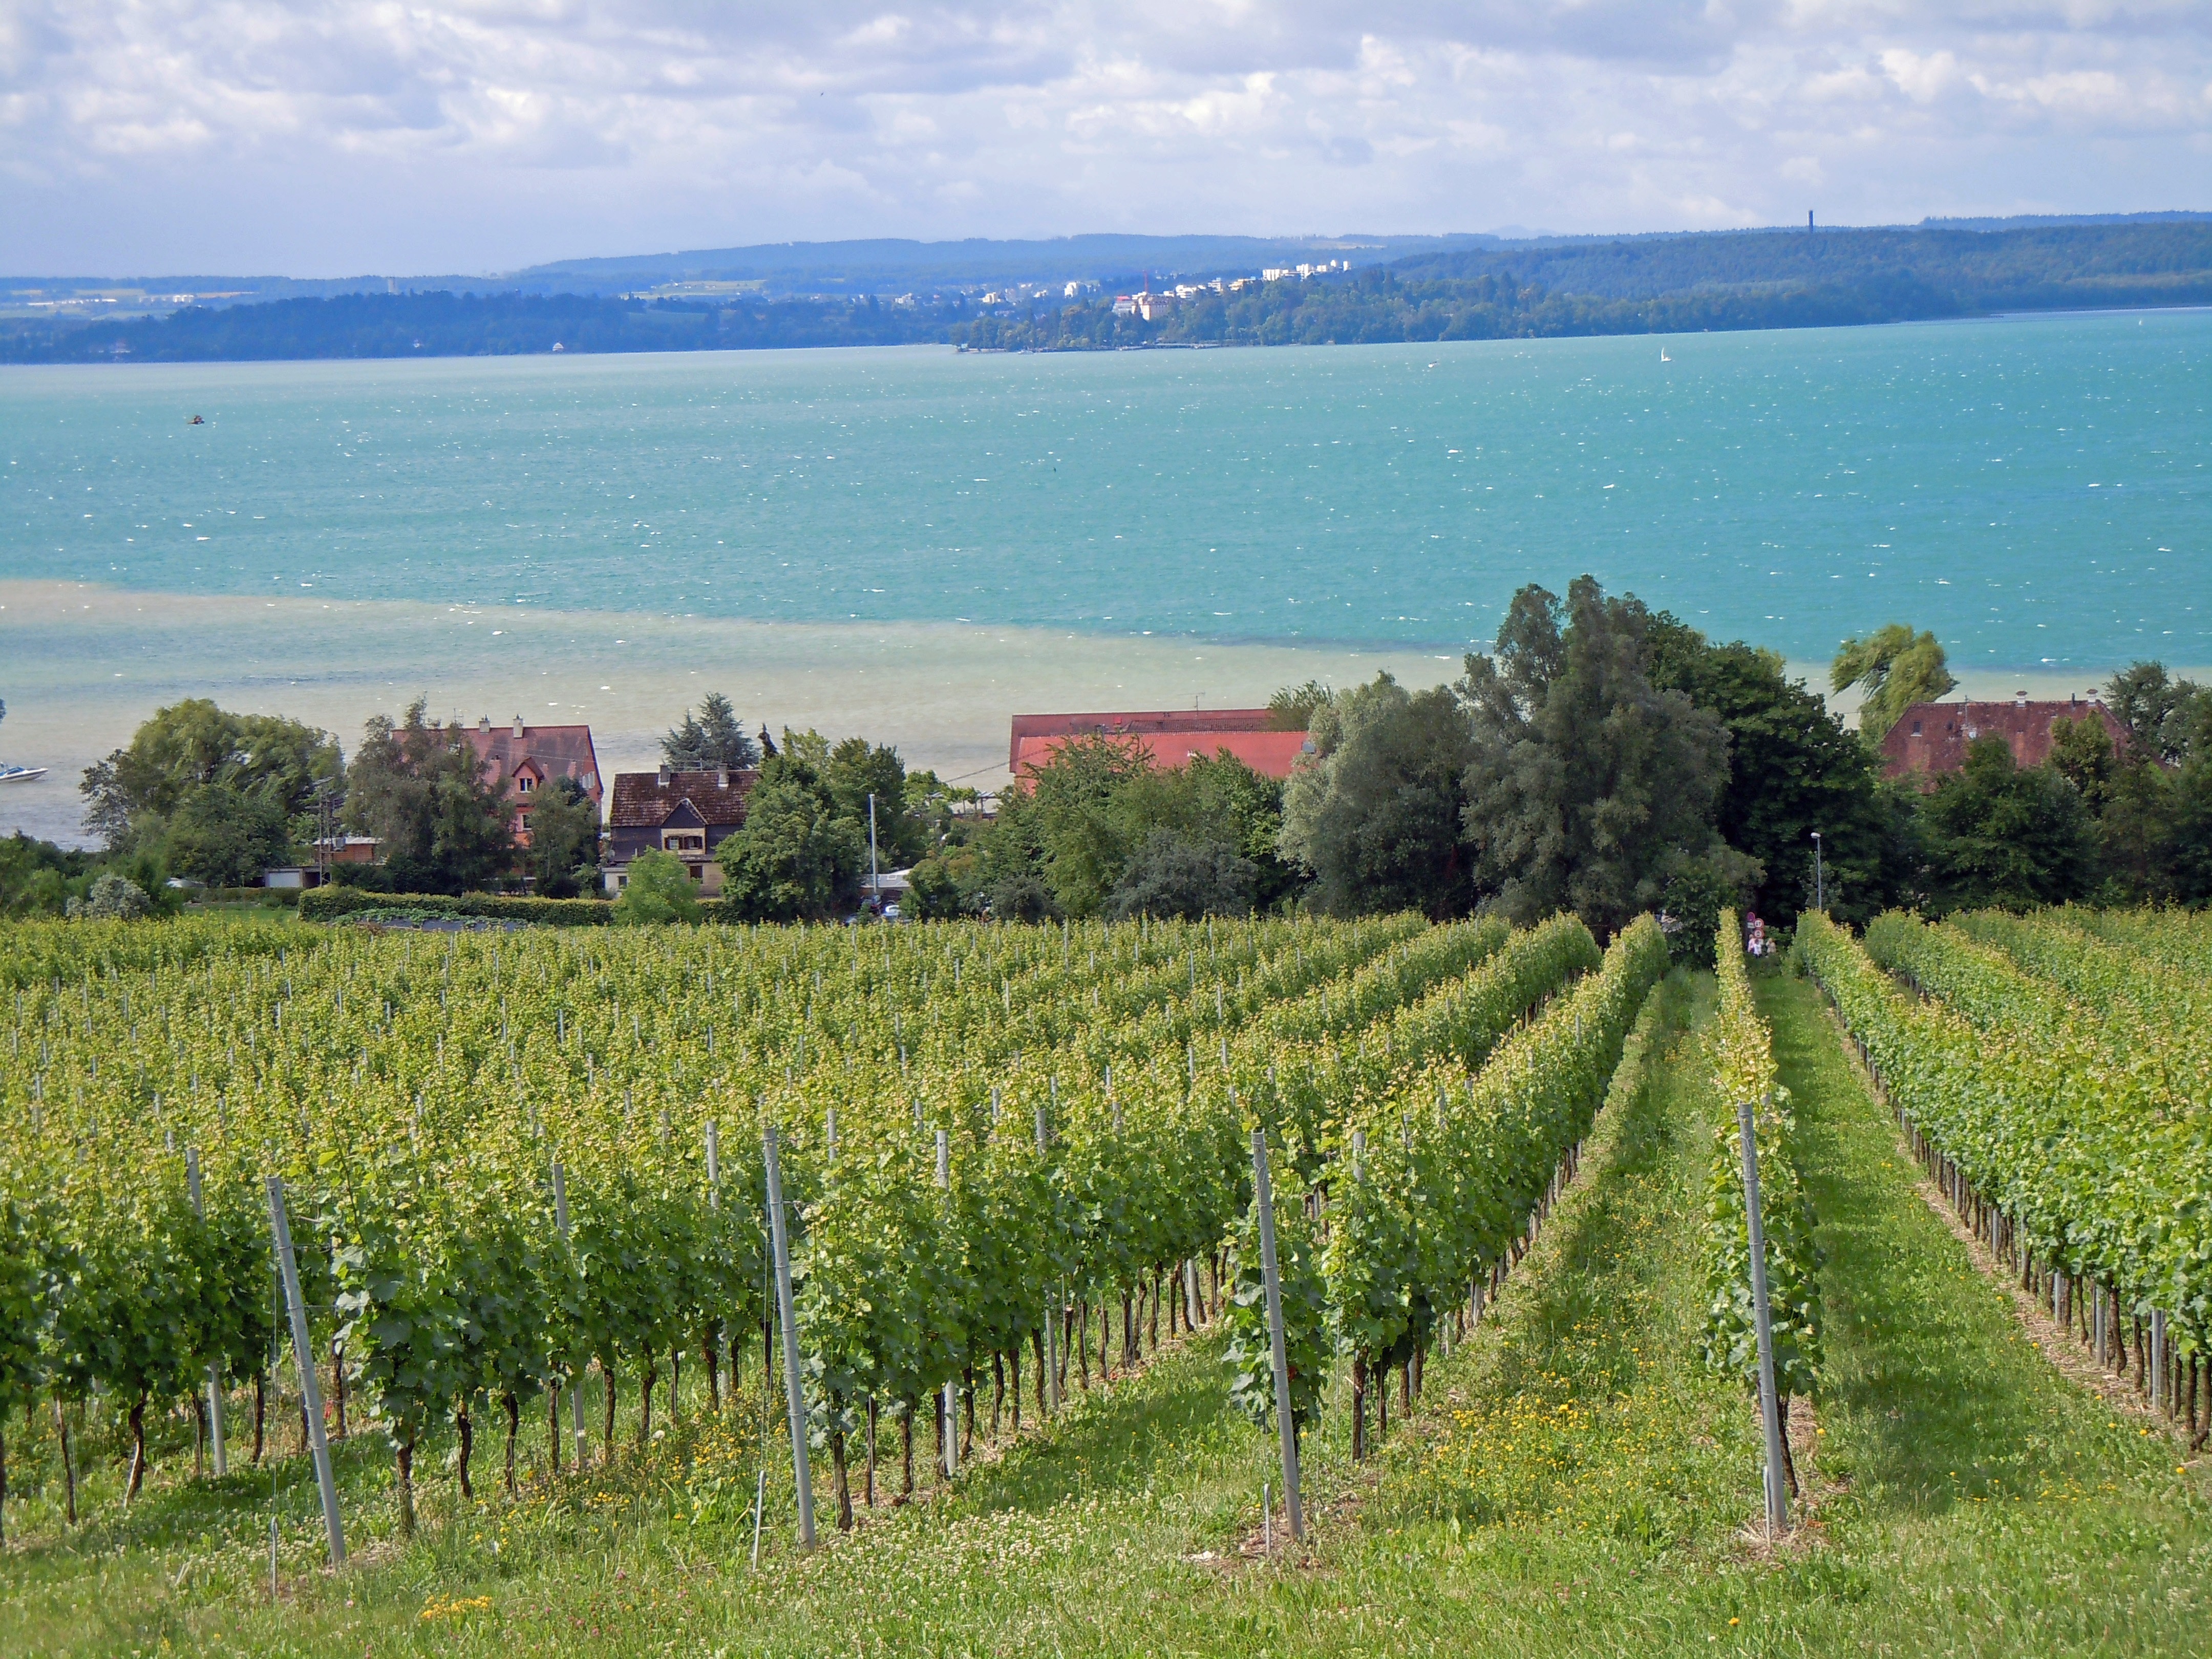
landscape, tree, vine, vineyard, field, flower, crop, agriculture, shrub, plantation, lake constance, rural area